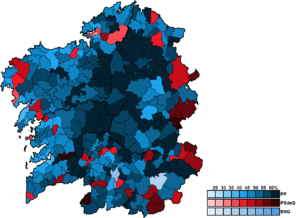
Les élections générales espagnoles de 1996 se sont tenues le dimanche 3 mars 1996 afin d'élire les 350 députés et 208 des 266 sénateurs de la VIᵉ législature des Cortes Generales. 25 députés sont élus en Galice.